Ryūkyū Shintō-ki

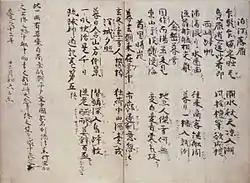
From the 1608 copy in two volumes at Taichū-an, Kyoto (ICP)

The five volumes traverse Indian and Chinese Buddhism before turning to the religions of the Ryūkyū Kingdom. The work includes the earliest extant version of the Ryūkyūan creation myth as well as the first account of Minamoto no Tametomo coming to Okinawa and there siring the future King Shunten.